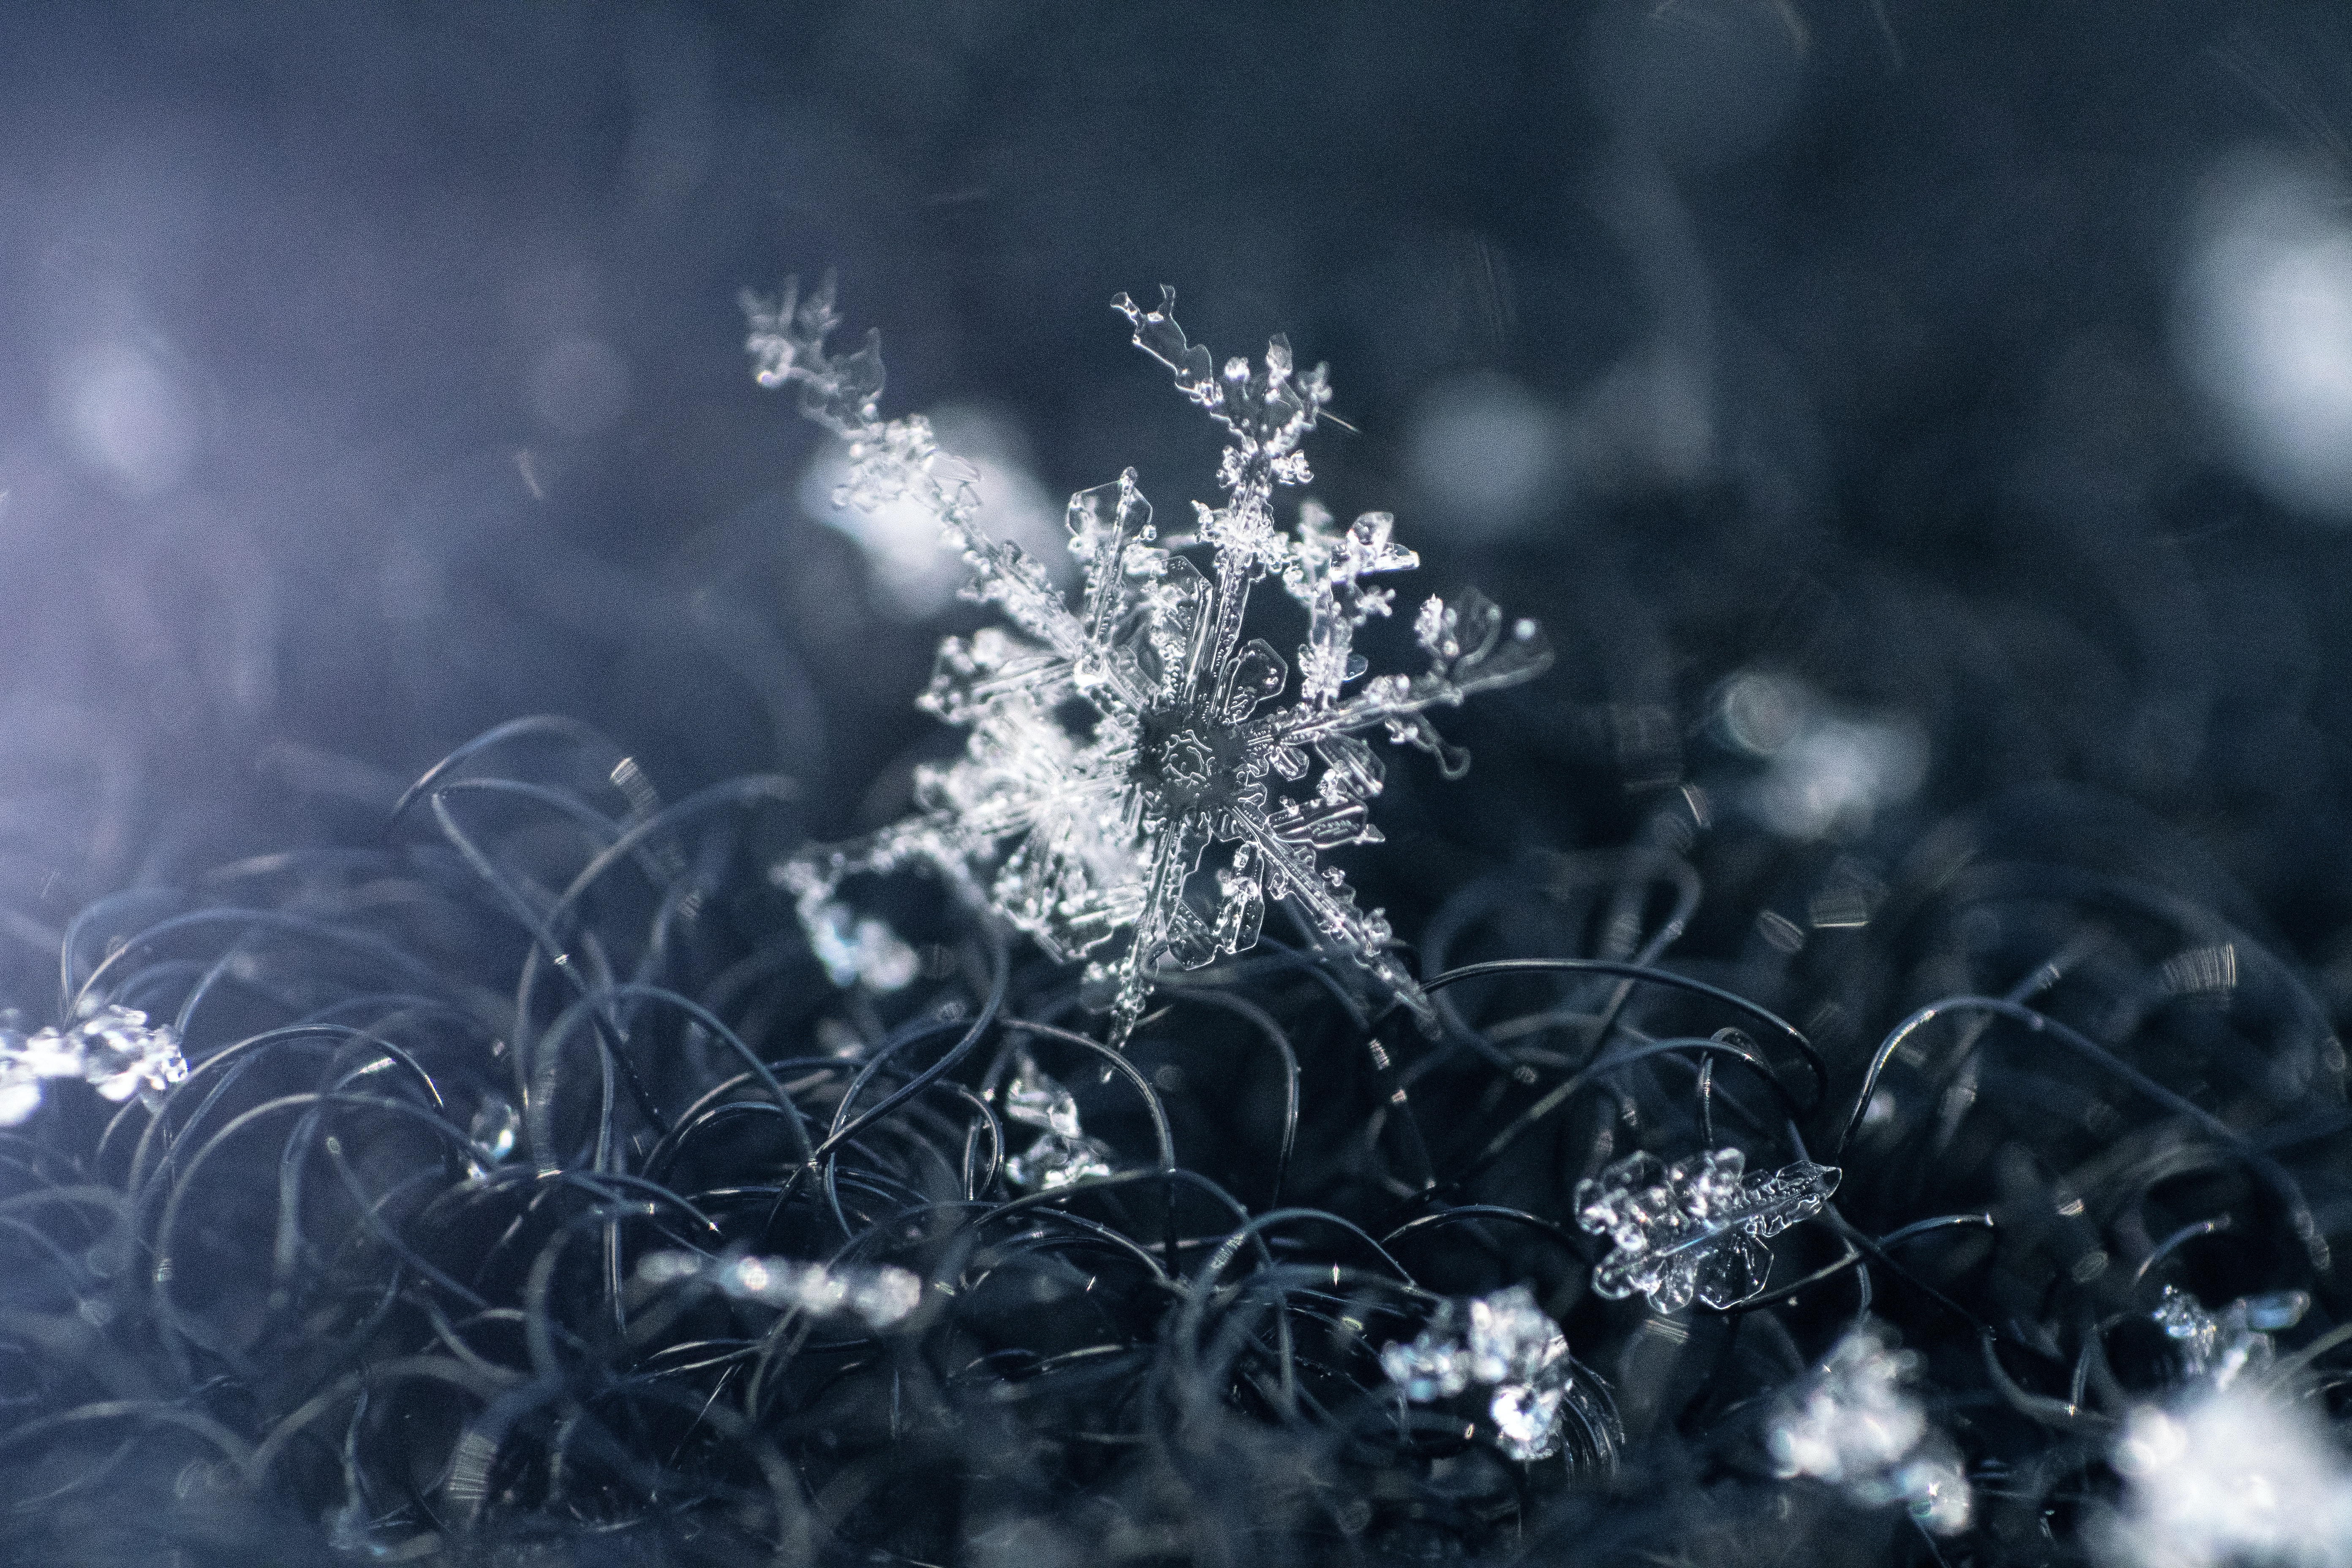
natural, atmosphere, flower, plant, flash photography, water, twig, organism, sunlight, grass, freezing, natural landscape, frost, darkness, flowering plant, pattern, monochrome photography, macro photography, electric blue, midnight, monochrome, subshrub, meteorological phenomenon, backlighting, winter, still life photography, lens flare, wildflower, forest, sky, moisture, plant stem, wildlife, herbaceous plant, soil, snowflake, pollen, Forb, night, parsley family, tree